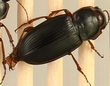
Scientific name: Harpalus paratus
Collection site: North Sterling NEON (STER), plot STER_033